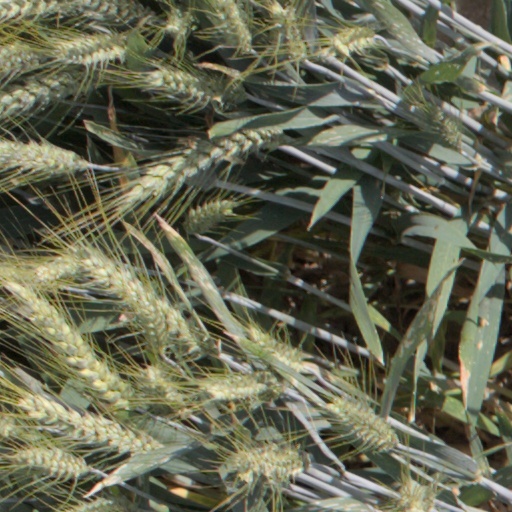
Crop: wheat